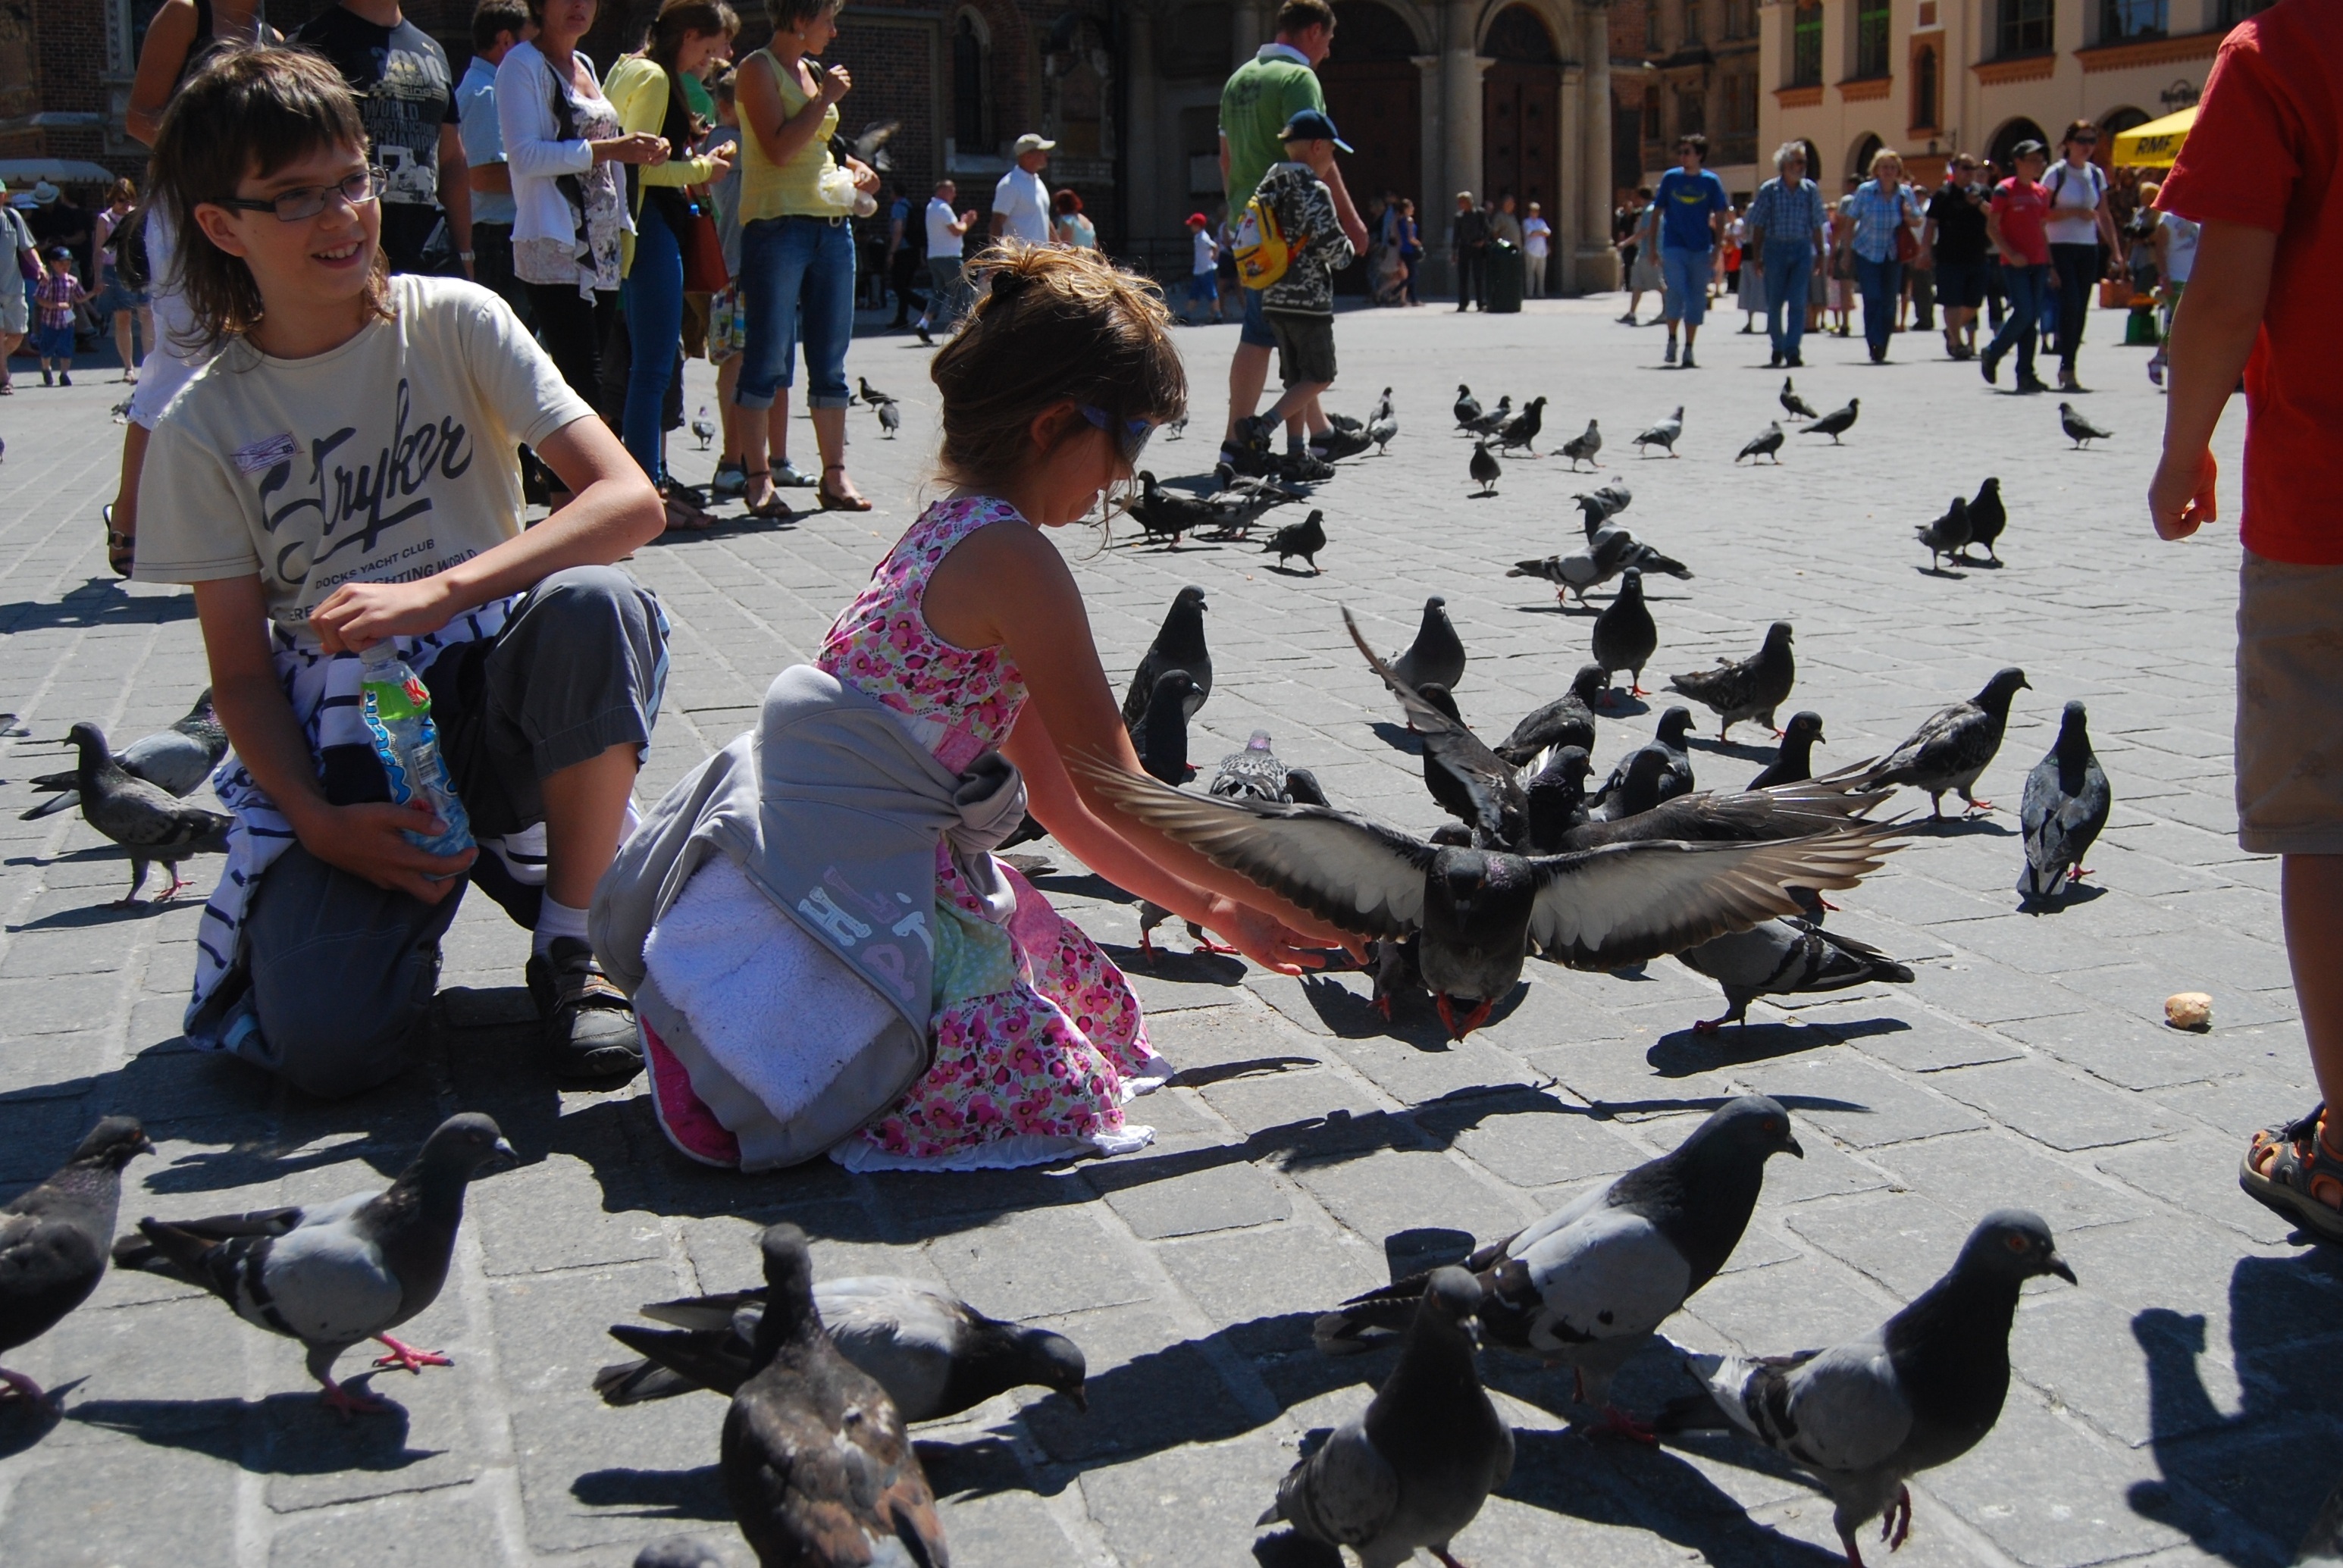
crowd, pigeons, festival, krakow, the market, the old town, the little girl, st mary's church